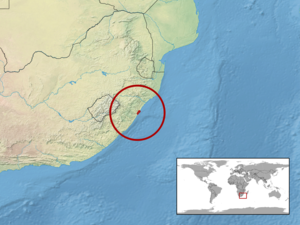
Scelotes inornatus est une espèce de sauriens de la famille des Scincidae.